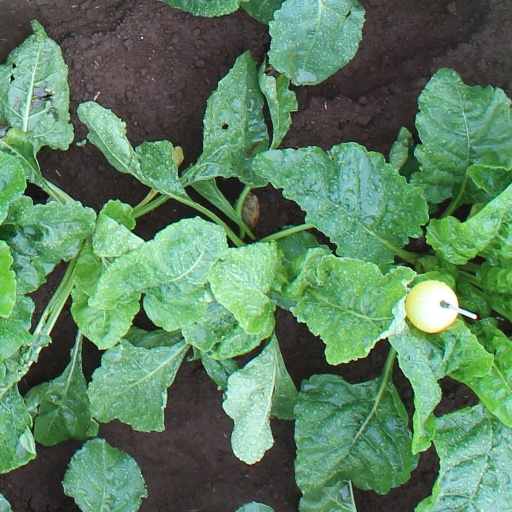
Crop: sugar beet